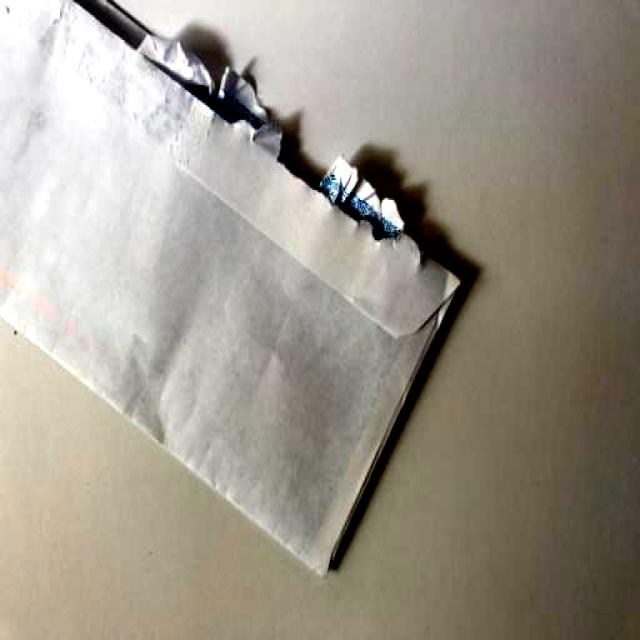
Label: Paper